Jay Inslee

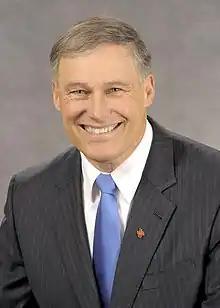
Official portrait, 2013

As a member of the centrist New Democrat Coalition, Inslee vocally supported policies combating climate change.